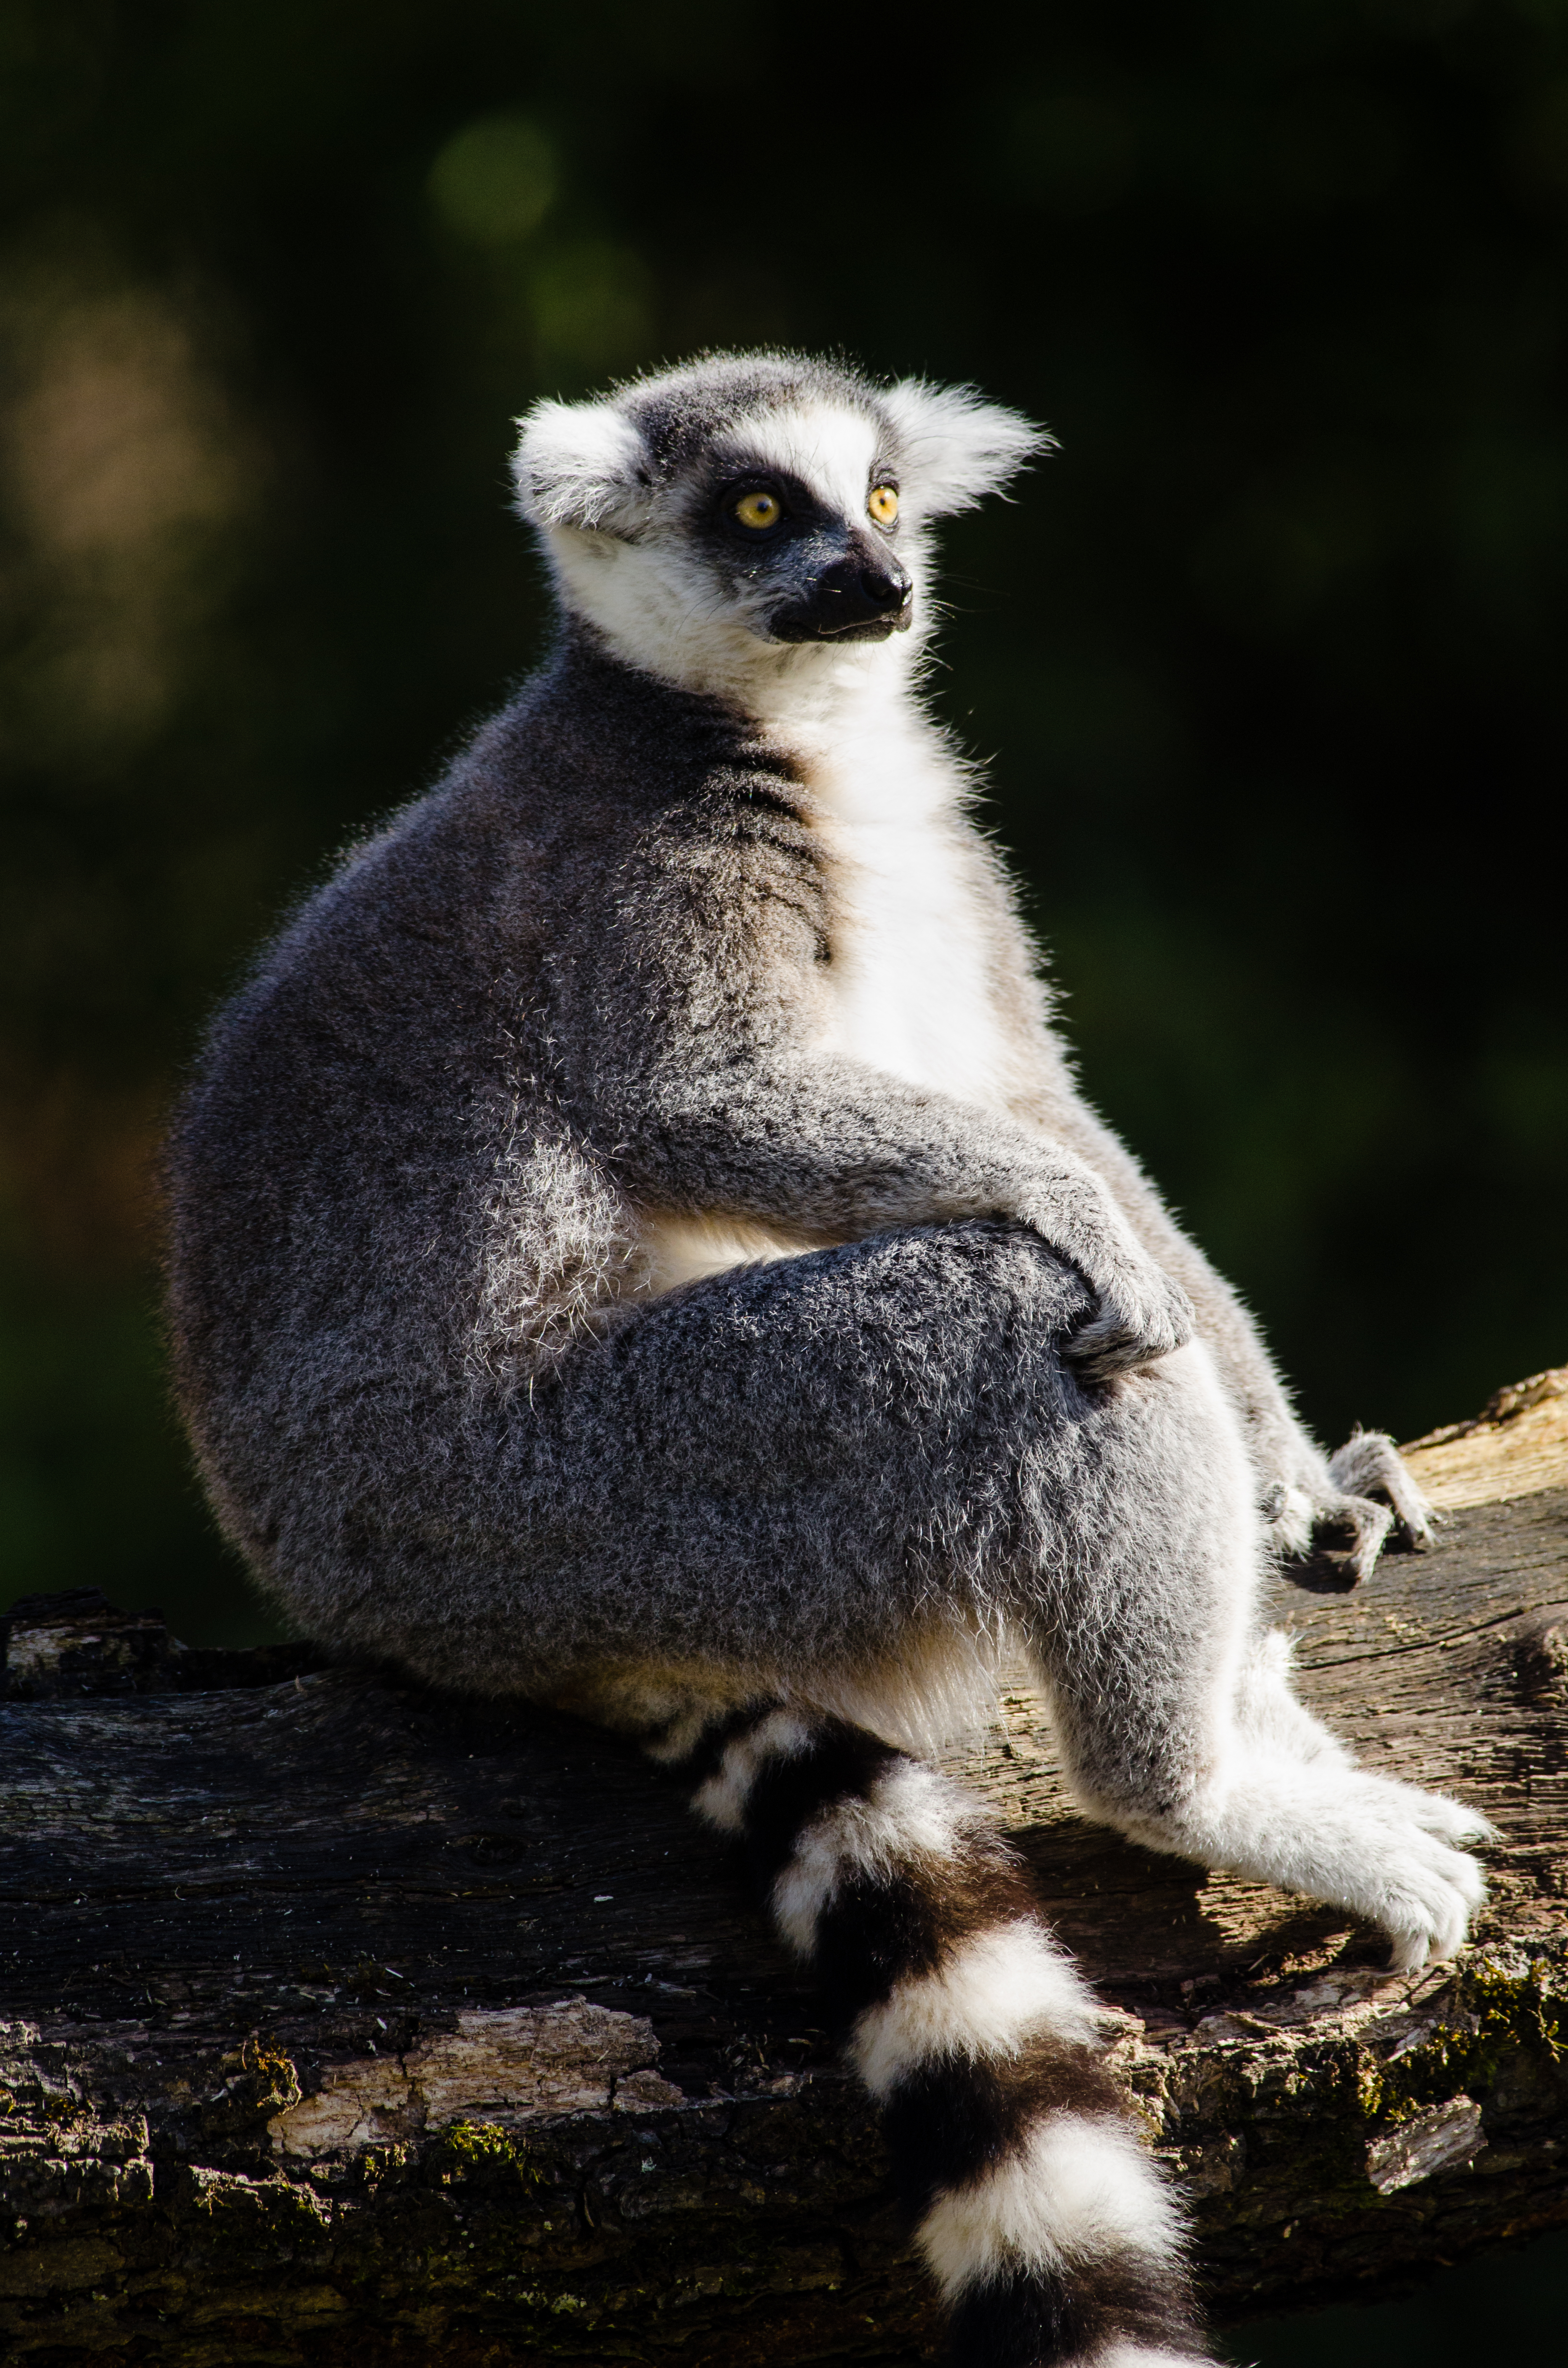
nature, ring, feet, cute, wildlife, zoo, mammal, nikon, fauna, primate, eyes, whiskers, hands, madagascar, vertebrate, germany, deutschland, adorable, lemur, d7000, niedlich, tierpark, tailed, katta, hnde, fse, madagaskar, lemuren, marsupial, kattas